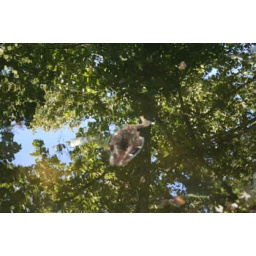
The duck came out blurry but the reflection in the water of the trees above are crystal clear.